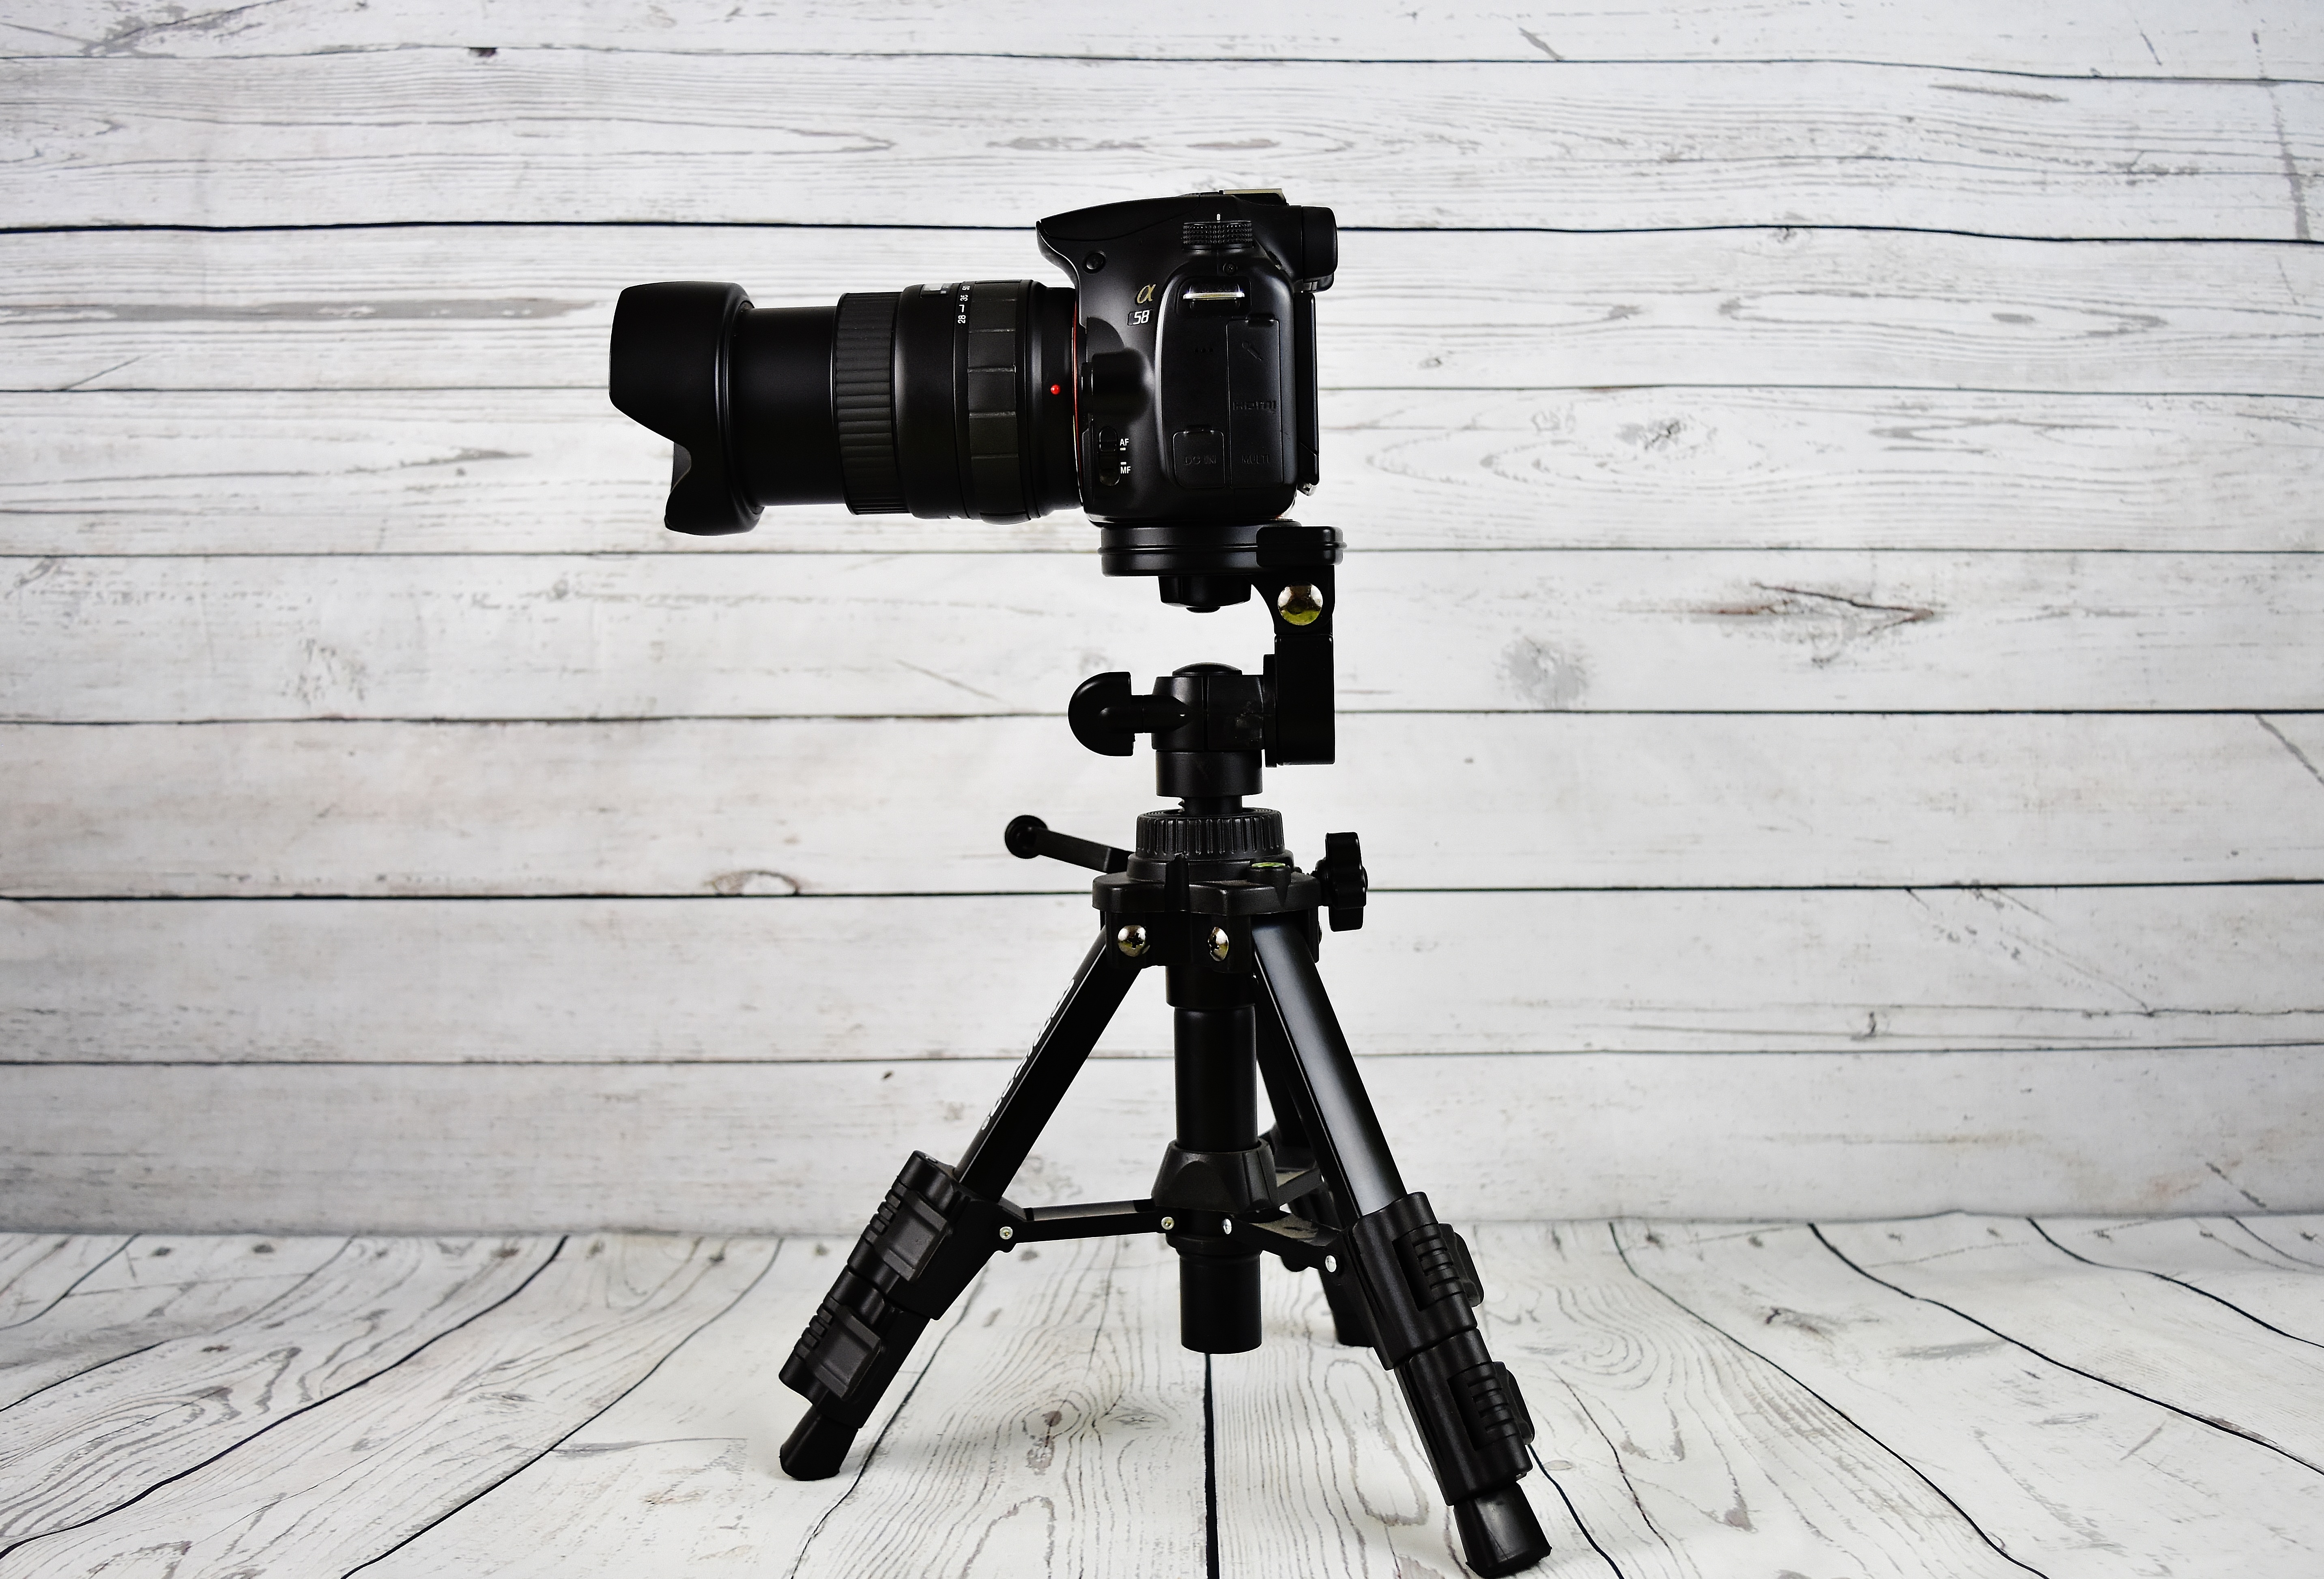
technology, camera, photography, digital camera, photograph, sony, alpha, photo camera, digicam, cameras optics, camera accessory, optical instrument, sony slt a58, sony camera